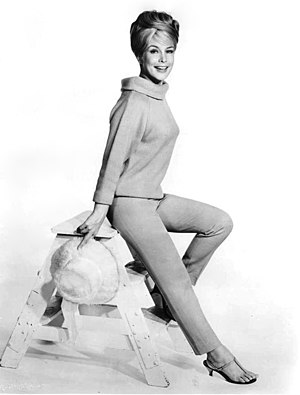
Barbara Eden
Barbara Eden i 1964
Barbara Eden er en amerikansk skuespiller.